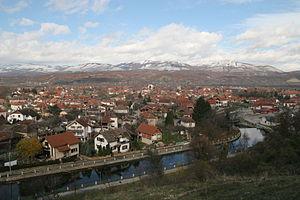
Bela Palanka est une ville et une municipalité de Serbie situées dans le district de Pirot. Au recensement de 2011, la ville comptait 8 112 habitants et la municipalité dont elle est le centre 12 051.